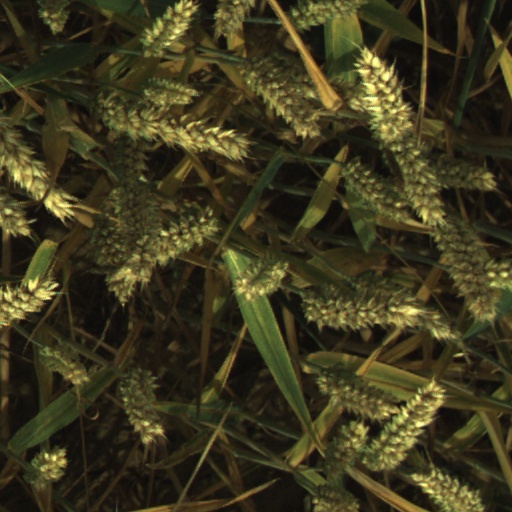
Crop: wheat